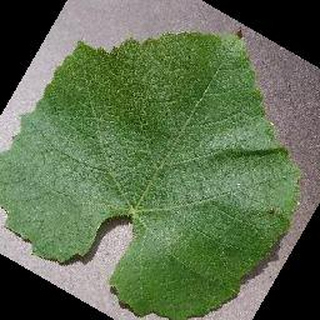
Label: healthy_grape